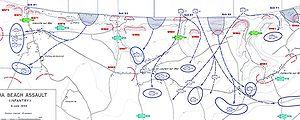
La 352ᵉ division d'infanterie, devenue 352. Volksgrenadier Division était une division d'infanterie de l'Armée allemande pendant la Seconde Guerre mondiale.
Le Widerstandsnest 62 est un Widerstandsnest, un élément du mur de l'Atlantique, situé sur la commune de Colleville-sur-Mer, dans le Calvados. Il était une des principales défenses allemandes sur Omaha Beach, le secteur de débarquement américain. Il opposa une vive résistance aux troupes américaines débarquant le 6 juin 1944, leur causant d'importantes pertes parmi elles.
La 716ᵉ Division d'Infanterie était une division d'infanterie de l'Armée allemande pendant la Seconde Guerre mondiale.
Omaha Beach est l'appellation utilisée par les Alliés pendant la Seconde Guerre mondiale pour désigner l'une des cinq plages du débarquement de Normandie. Affectée aux troupes américaines, elle est celle où les Alliés perdirent le plus de troupes, ce qui lui a valu le surnom de « bloody Omaha » et de « the Beach of blood ».